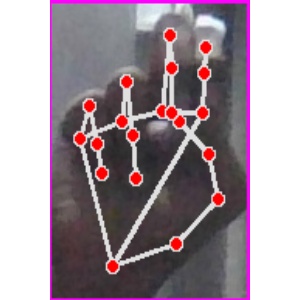
अक्षर: ह